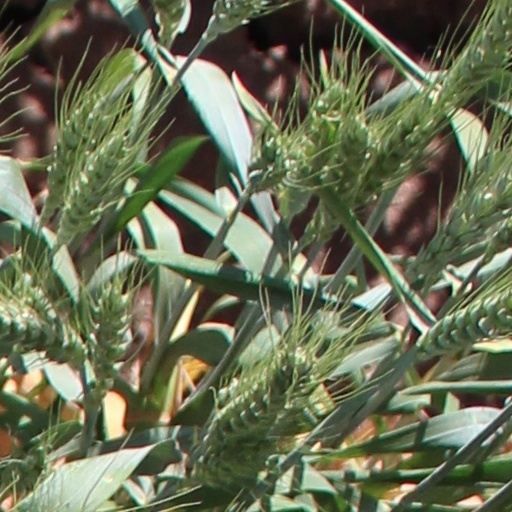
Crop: wheat